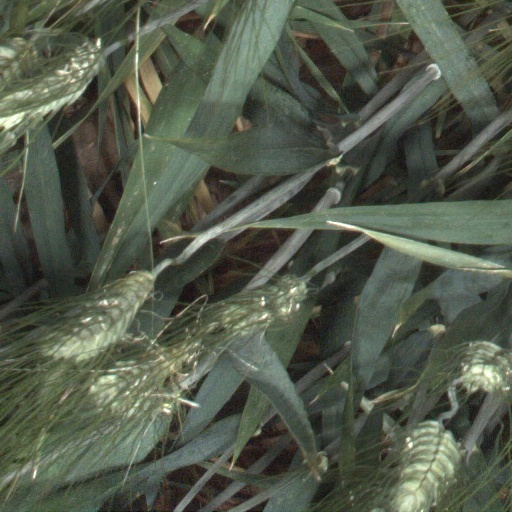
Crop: wheat